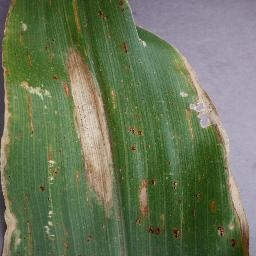
Label: Corn_(Maize)___Northern_Leaf_Blight